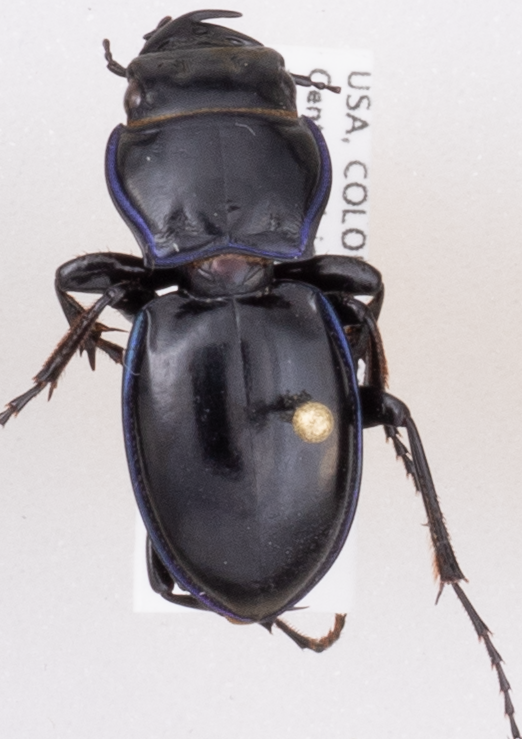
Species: Pasimachus elongatus
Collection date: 2019-07-03
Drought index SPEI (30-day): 1.13
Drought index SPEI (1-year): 0.612
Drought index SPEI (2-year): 0.526